Genesee County Courthouse Historic District

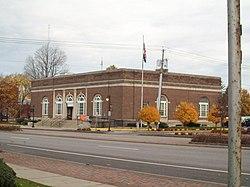
South elevation and east profile of post office, 2009

The Genesee County Courthouse Historic District is located at the junction of Main, West Main and Ellicott streets (New York state routes 5, 33 and 63) in downtown Batavia, New York, United States. It is a small area with the county courthouse, a war memorial and other government buildings dating from the 1840s to the 1920s. Some were originally built for private purposes.